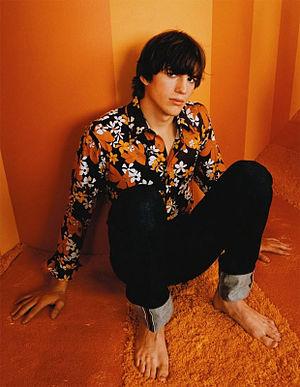
Ashton Kutcher [ˈæʃtən ˈkʊtʃɚ] est un acteur, producteur et scénariste américain, né le 7 février 1978 à Cedar Rapids.